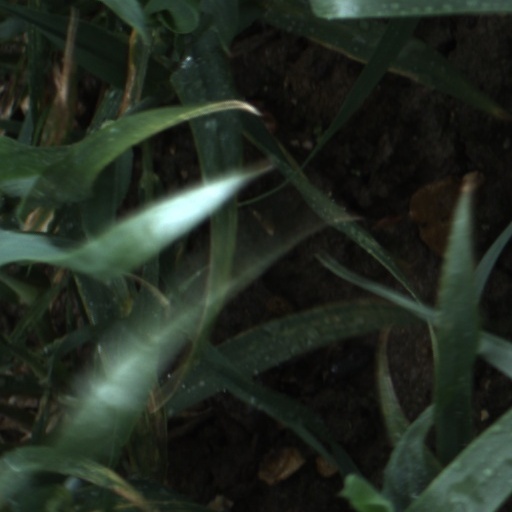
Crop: wheat